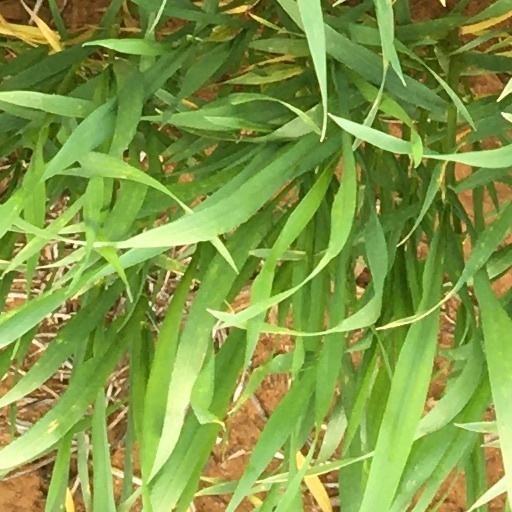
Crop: wheat